Youssef Msakni

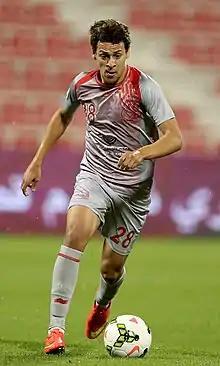
Msakni with Al-Duhail in 2015

Youssef Msakni (born 28 October 1990) is a Tunisian professional footballer who plays as a winger or forward for captains the Tunisia national team.